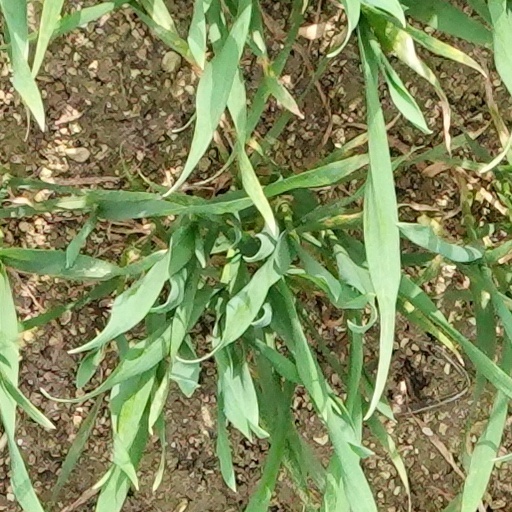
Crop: wheat